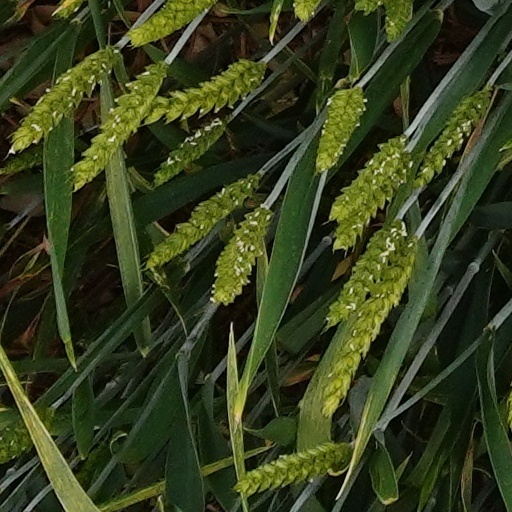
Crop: wheat